15th Texas Cavalry Regiment

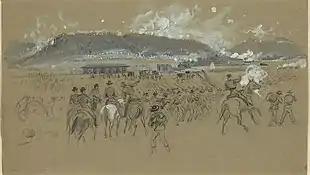
Battle of Ringgold Gap, by Alfred Waud

The 6th-10th-15th Texas fought at the Battle of Ringgold Gap on 27 November 1863. Cleburne deployed Granbury's brigade just to the north of the gap. Attacked by Charles R. Woods's Federal brigade, the Texans opened fire and routed the three leading Missouri regiments. At Ringgold Gap, the 15th Texas lost four men wounded and one captured. During the Atlanta Campaign in 1864, the 15th Texas Cavalry remained consolidated with the 6th Texas Infantry, but the 10th Texas became an independent regiment again. At different times during the campaign, the 6th-15th Texas was commanded by Captains R. Fisher, Matthew M. Houston, J. W. Terrill, R. B. Tyus, S. E. Rice, and Lieutenant T. L. Flint. The Texas brigade, which consisted of the 7th and 10th Infantry, and the 17th-18th and 24th-25th Dismounted Cavalry, was led by Smith, Granbury, and Robert B. Young at various times. The 6th-15th Texas fought at the Battle of Rocky Face Ridge, the Battle of Resaca, the Battle of Pickett's Mill, the Battle of Dallas, the Battle of Kennesaw Mountain, the Battle of Peachtree Creek, the Battle of Atlanta, and the Battle of Jonesborough. In these actions, the 15th Texas lost 13 killed, 58 wounded, and three captured.